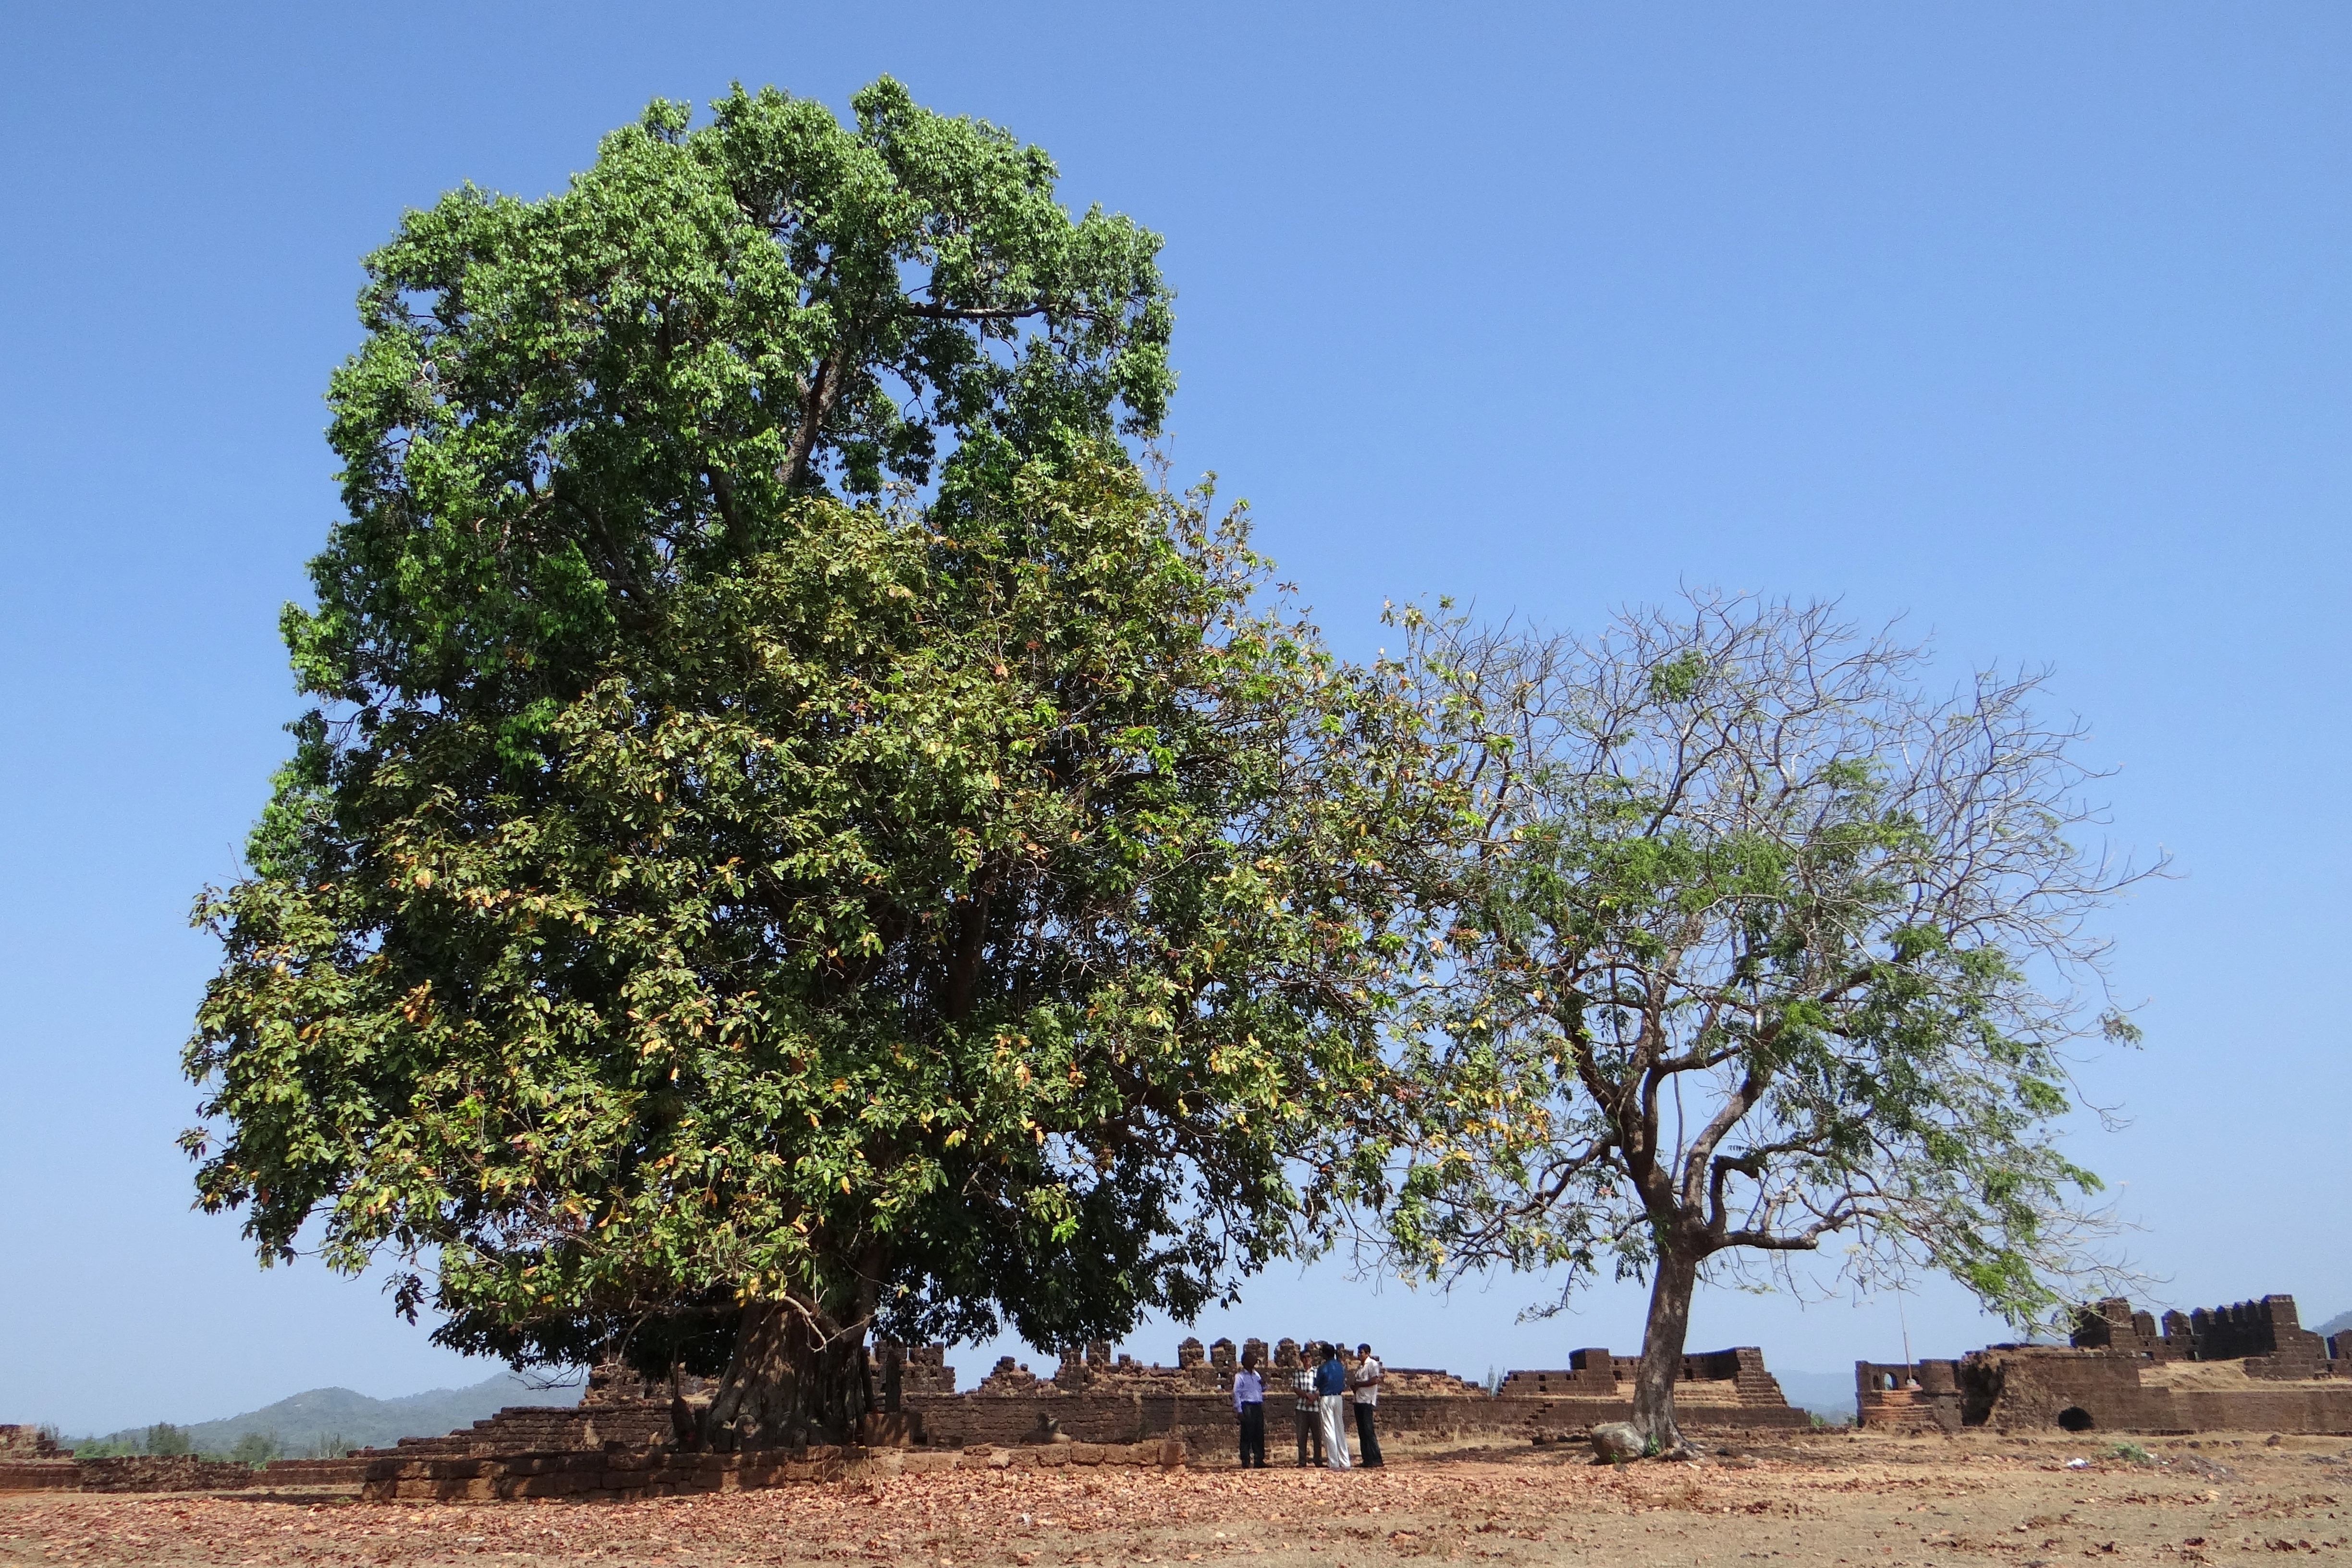
tree, nature, plant, trunk, environment, produce, agriculture, savanna, leaves, outdoors, branches, oak, shrine, india, ecosystem, organic, flowering plant, woody plant, land plant, mirjan fort, sacred tree